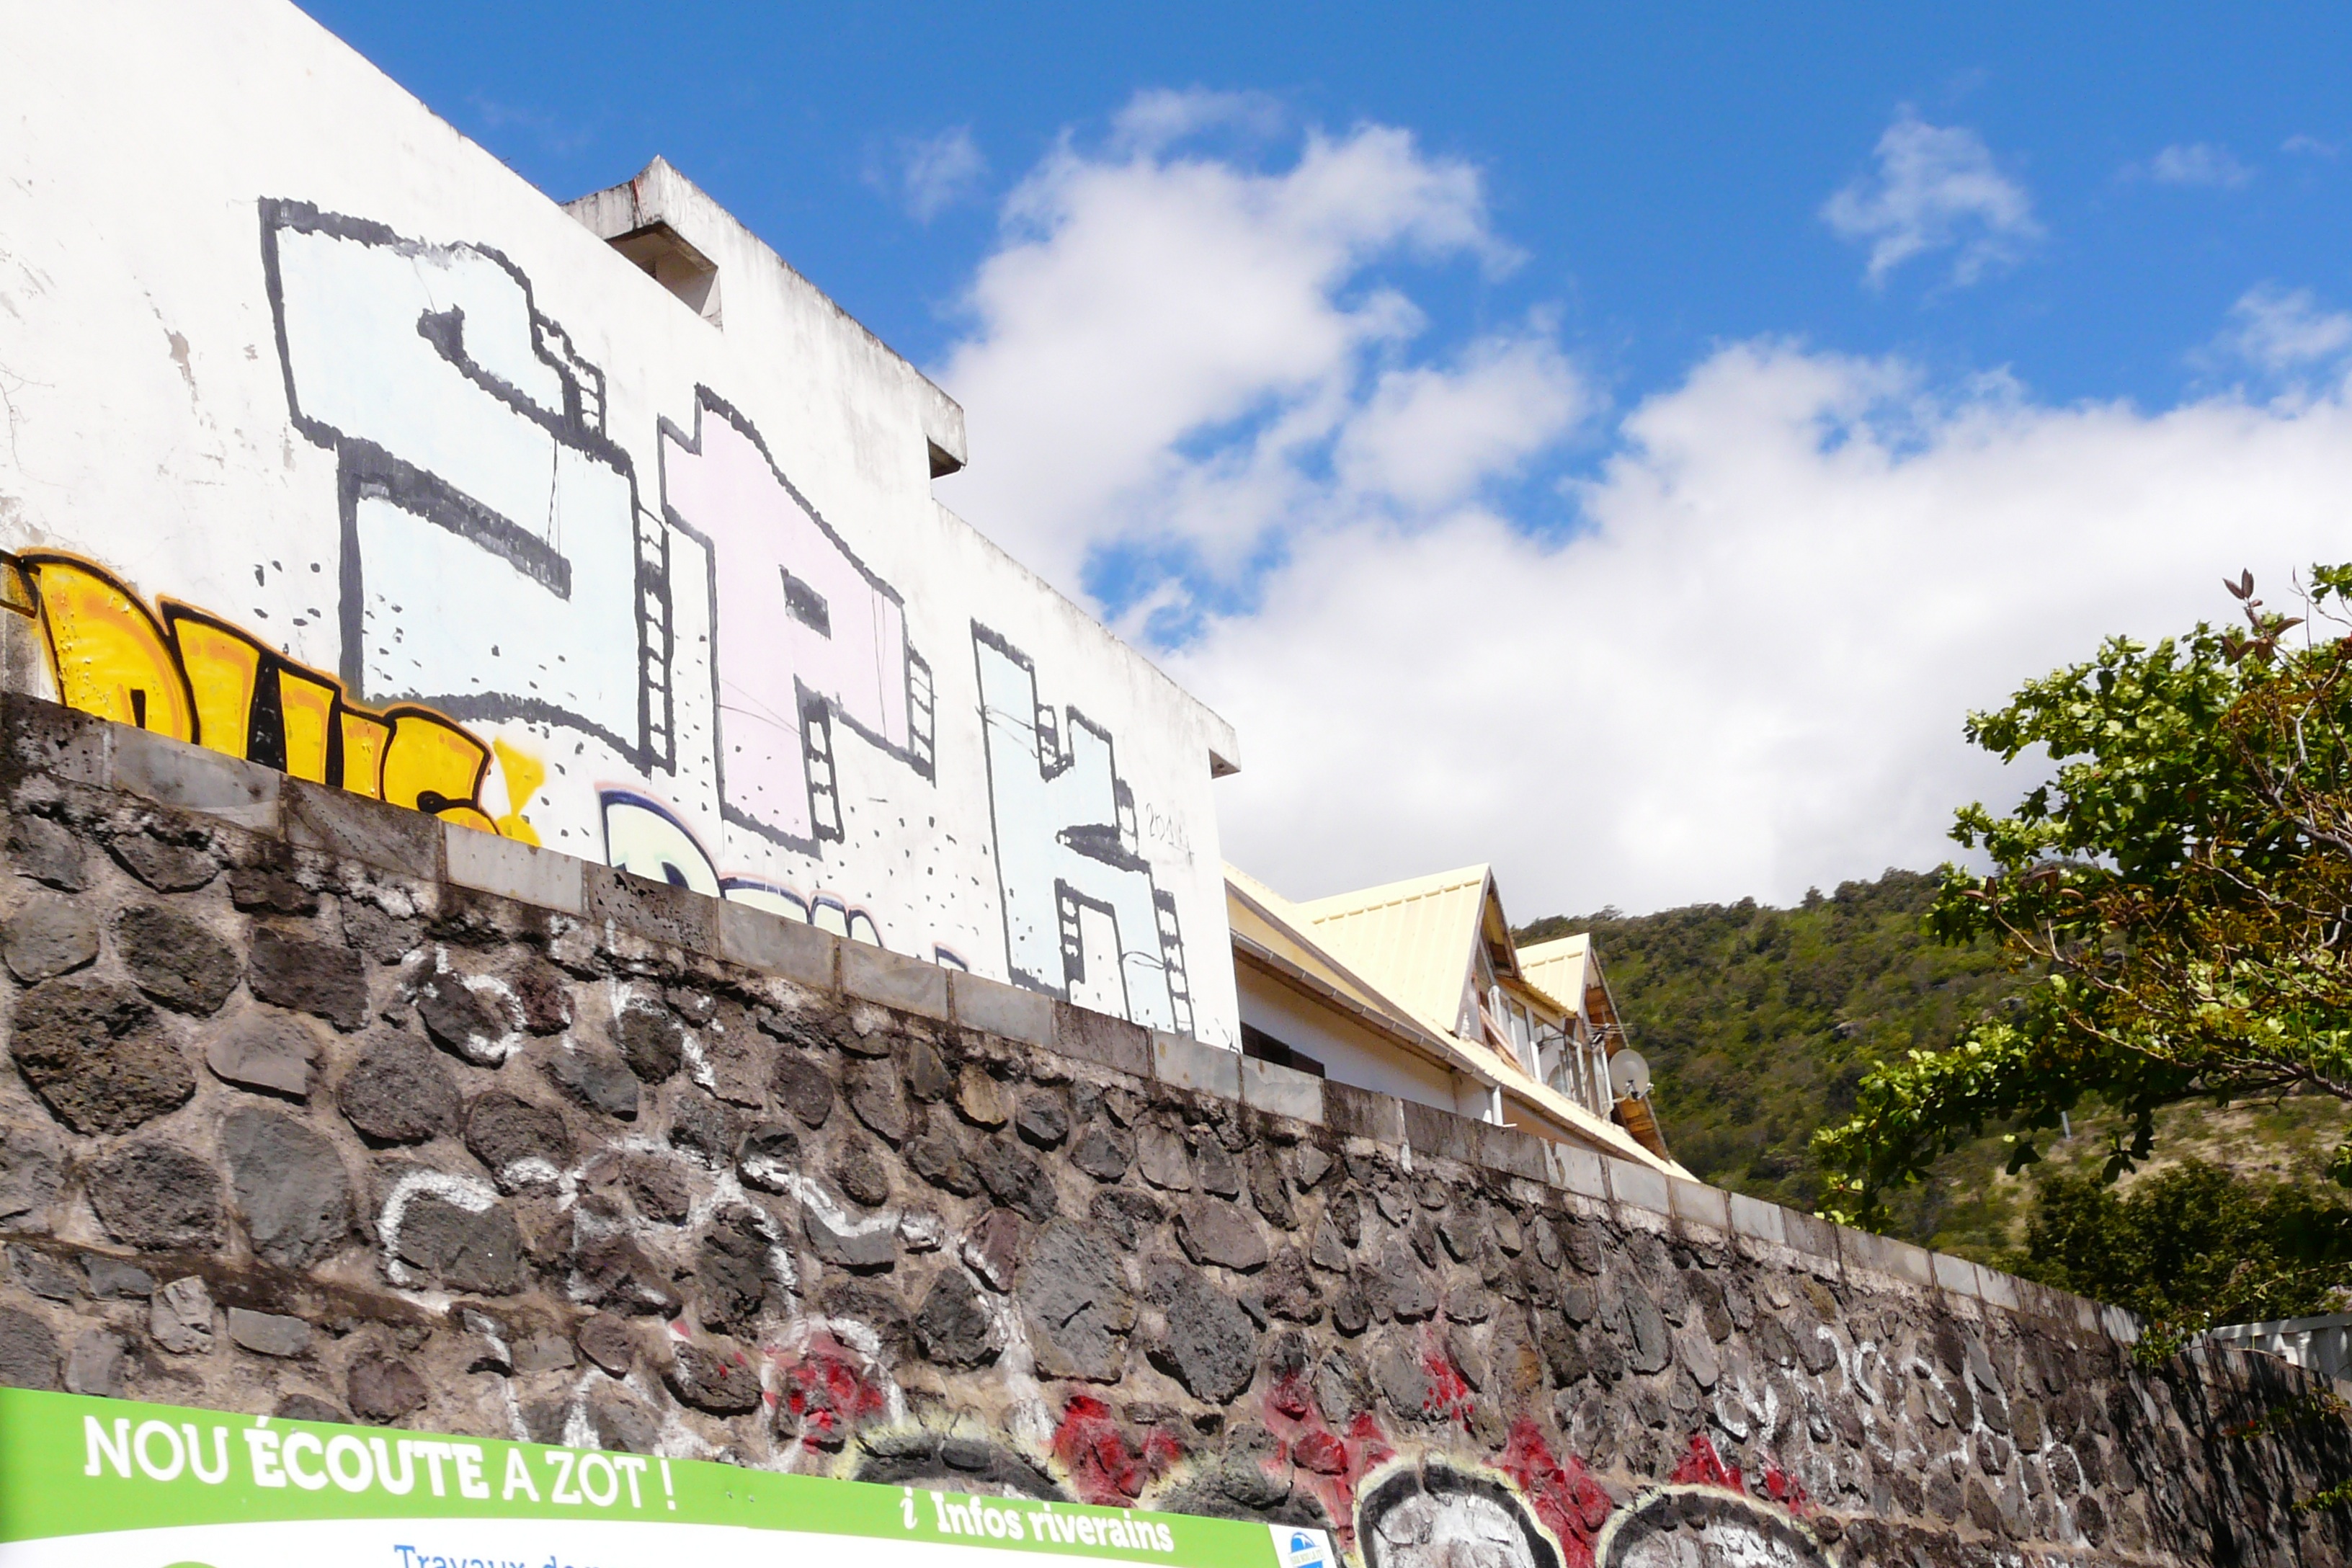
town, wall, tourism